Question: Where are the horses?
Tambaya: Ina dokunan?
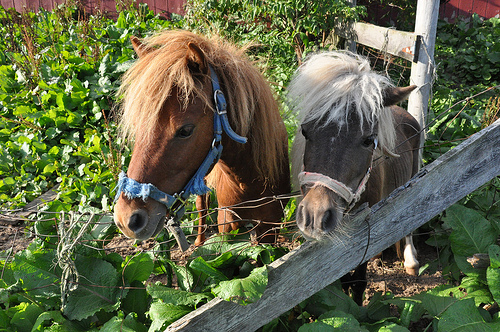
Answer: In a fence.
Amsa: Suna shinge.